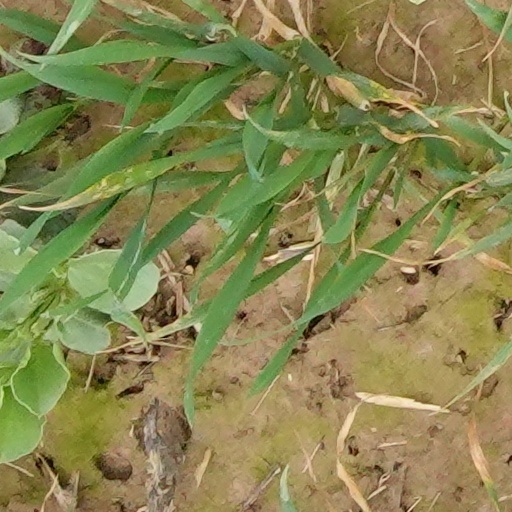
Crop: wheat